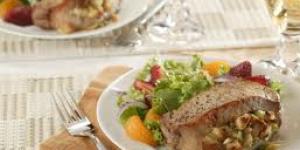
chuletas a la sarten con manzana y relleno